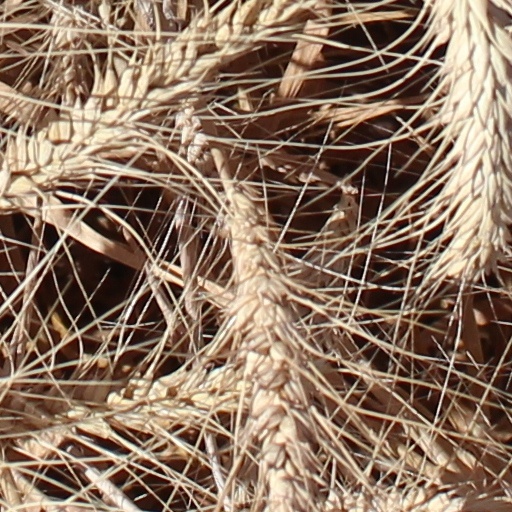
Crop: wheat